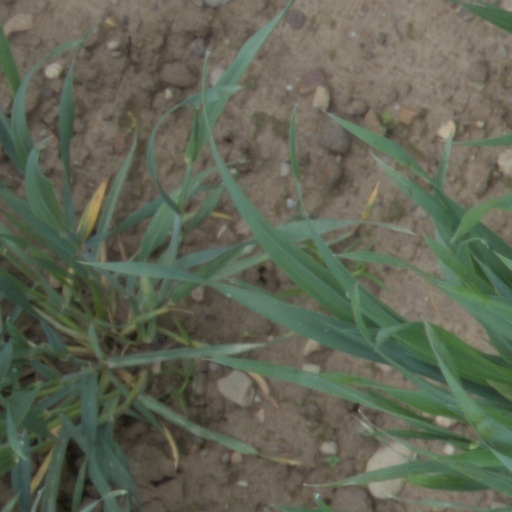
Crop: wheat